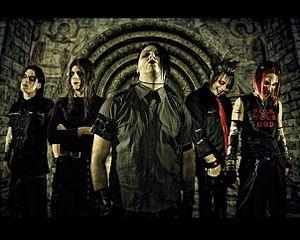
Deadstar Assembly est un groupe de metal industriel américain, originaire de Fort Lauderdale, en Floride.